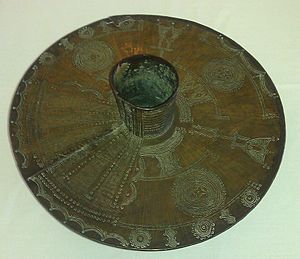
Igbo
Igbo er en af de større etniske grupper i Afrika. Den tæller mellem 15–30 millioner mennesker. De fleste bor i det sydøstlige Nigeria, hvor det er en af de største etniske grupper, og er inddelt i mange undergrupper. Igbo findes også i stort antal i Cameroun og Ækvatorialguinea. En mindre del af dem bor i andre afrikanske lande og i lande uden for Afrika, dels på grund af udvandring, dels som følge af slavehandel. Antallet i Afrika er ukendt. Igboerne taler igbo, som omfatter hundredvis af dialekter og igboidsprog.